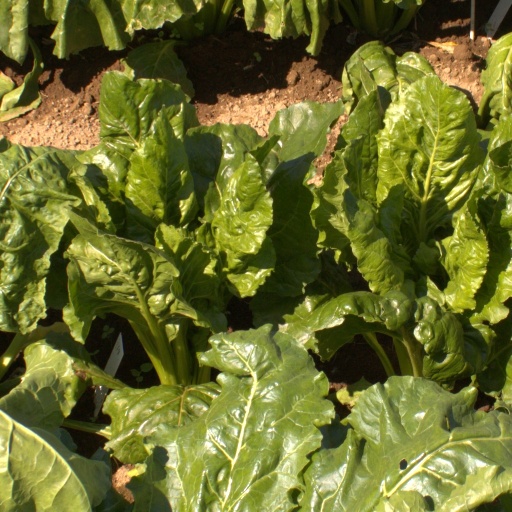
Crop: sugar beet